Renault Midlum

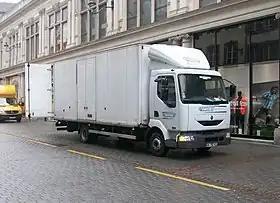
Renault Midlum truck

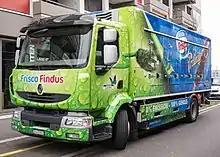
Renault Midlum Electric in Zurich

The Renault Midlum is a range of trucks with a weight between 7.5 and 19 tonnes made by Renault Trucks for urban distribution and local services.